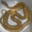
Label: snake